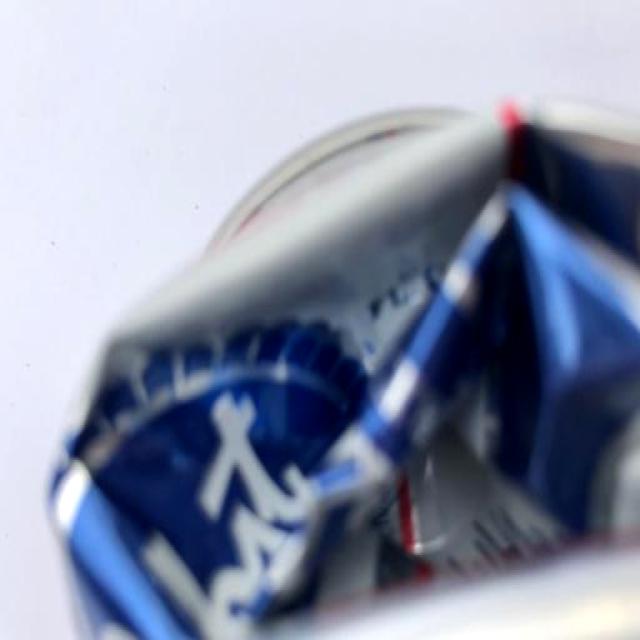
Label: Metal